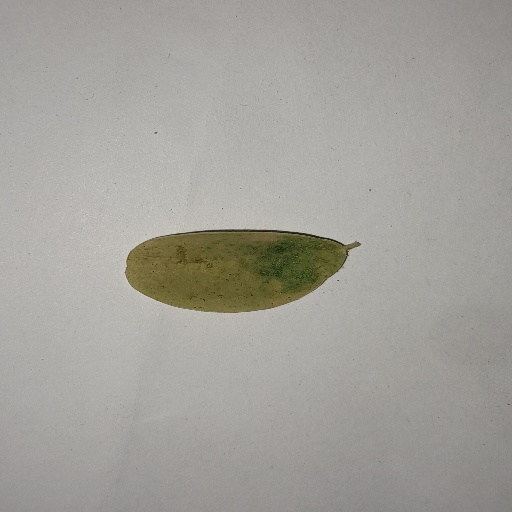
Species: Sojina
Leaf condition: Yellow Leaf